Humber Limited

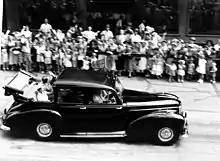
Pullman Landaulette Brisbane 1954

In 1960 Rootes was the world's twelfth largest motor corporation by volume, its annual output nearly 200,000 cars, vans and trucks. They employed some 20,000 people. The group had six million square feet (557,000m) of manufacturing space and owned nine assembly plants outside Britain. They were involved in car hire, hire purchase and driving schools and even made air conditioners. There were about one thousand dealers in the UK. The two Rootes brothers remained in control of their group from their adjoining suites of offices in Devonshire House, Piccadilly. The ground floor Rootes showroom on Piccadilly is now an Audi showroom.